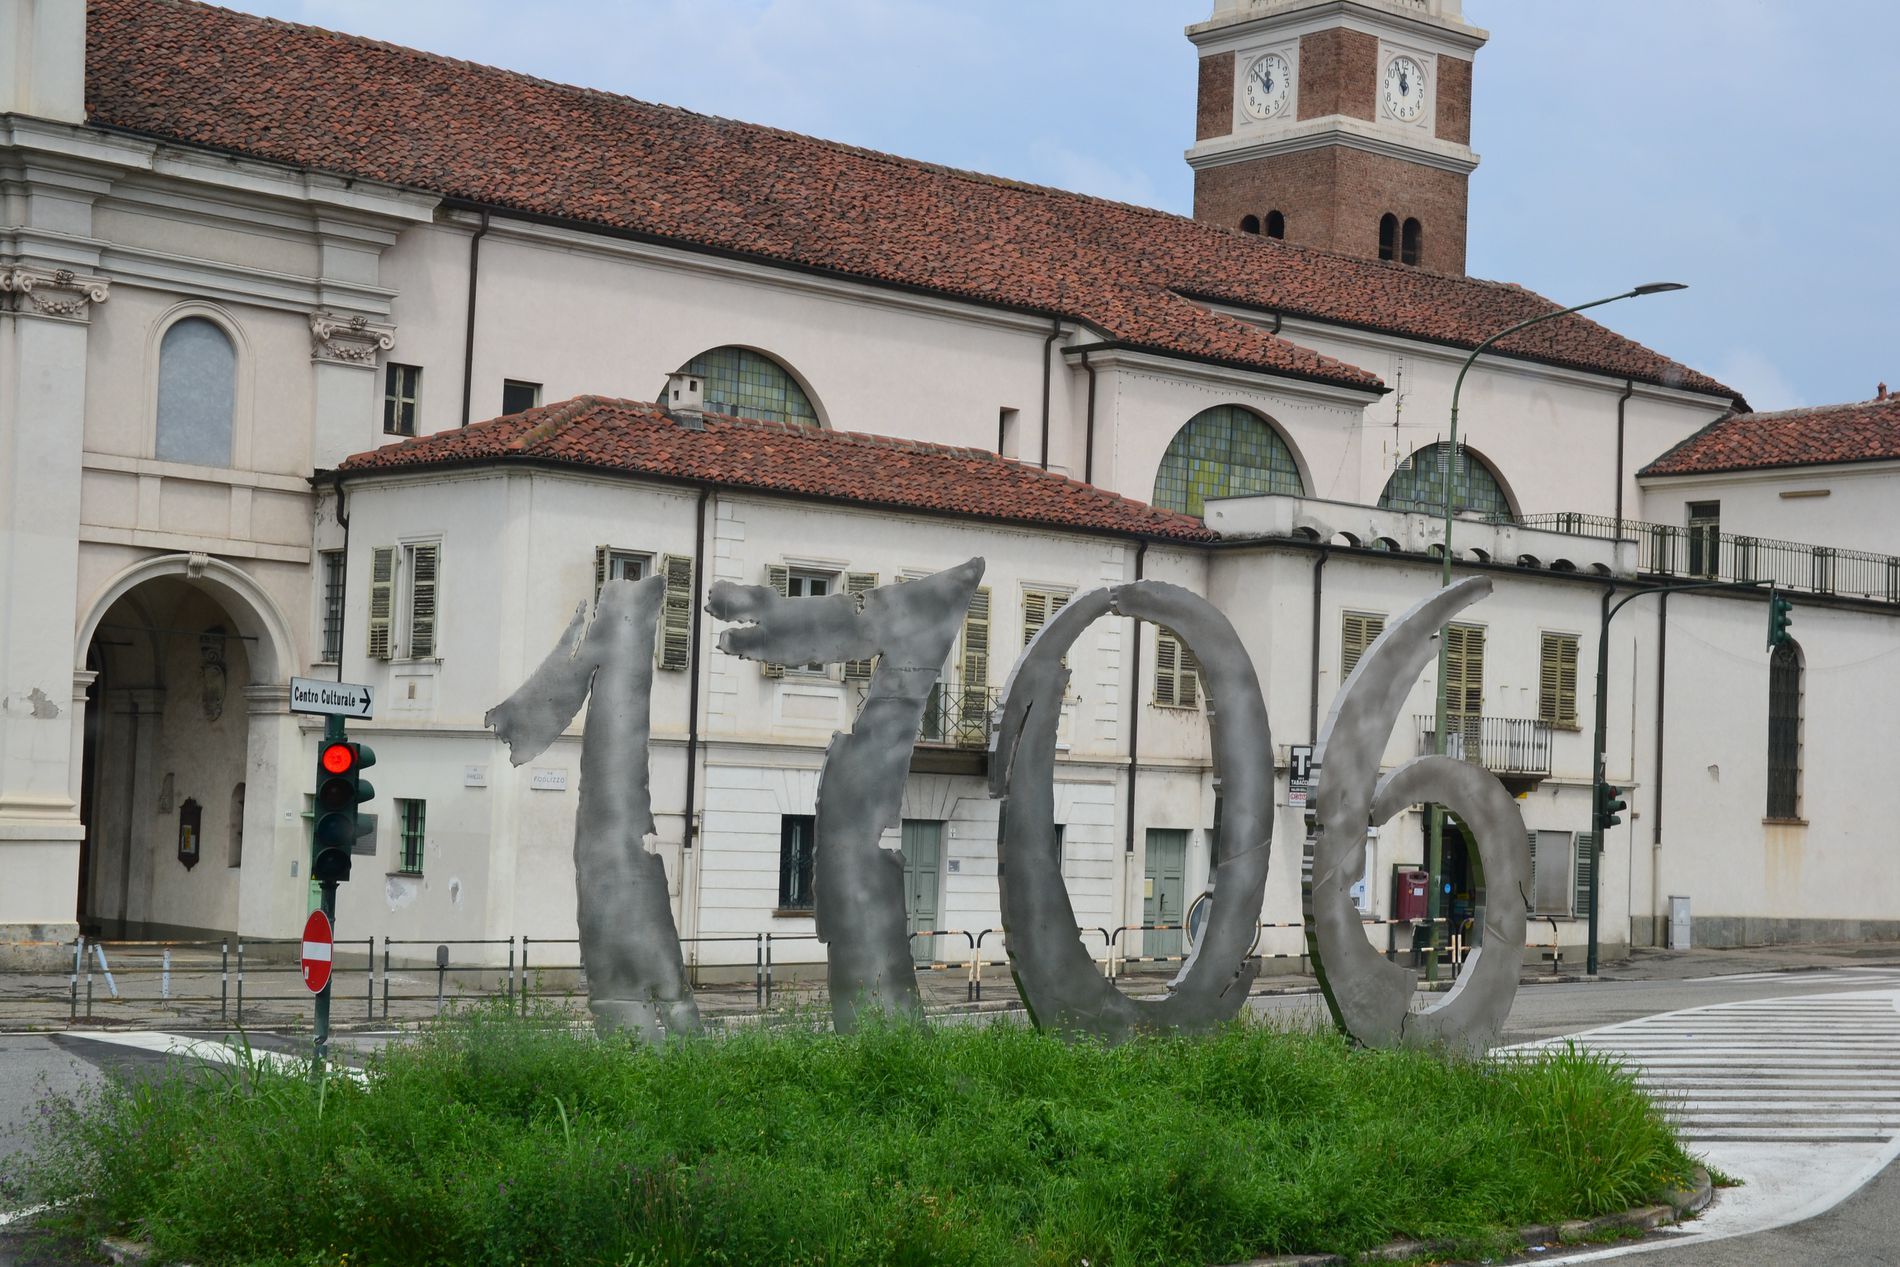
Sculptures by Historic Building.
The image shows a large metal sculpture of the number "1706" placed on a grassy roundabout. Behind it, there is a historic white building. A clock tower is visible in the background. Traffic lights, street signs. The sky is cloudy.
The scene features a historic European-style building with white walls. A large metal "1706" sculpture stands on a grassy roundabout. The cloudy sky creates a soft, diffused lighting effect. Street signs, traffic lights. The atmosphere is calm and balanced, with a mix of history and modern elements. The color palette is muted and neutral, with the red traffic light providing a pop of color.
Labels: Architecture, Building, Monastery, Neighborhood, City, Road, Street, Urban, House, Housing, Villa, Arch, Clock Tower, Tower, Outdoors, Shelter, Grass, Plant, Gothic Arch, Path, Light, Traffic Light, Roof, Road Sign, Sign, Symbol, Bell Tower, Office Building, College, Downtown, Person, Walking, Terminal, Condo, Campus, Tarmac, Text, Cross, Outdoor, Historic Building, Metal Sculpture, Clock, Mailbox, Road signs, Traffic lights, Metal sculptures, Clocks
Camera: NIKON CORPORATION NIKON D3100
Lens: 17-50mm f/2.8, Sigma 17-50mm F2.8 EX DC OS HSM
Aperture: F11
Exposure: 1/500 sec
ISO: 320
Focal length: 38.0 mm